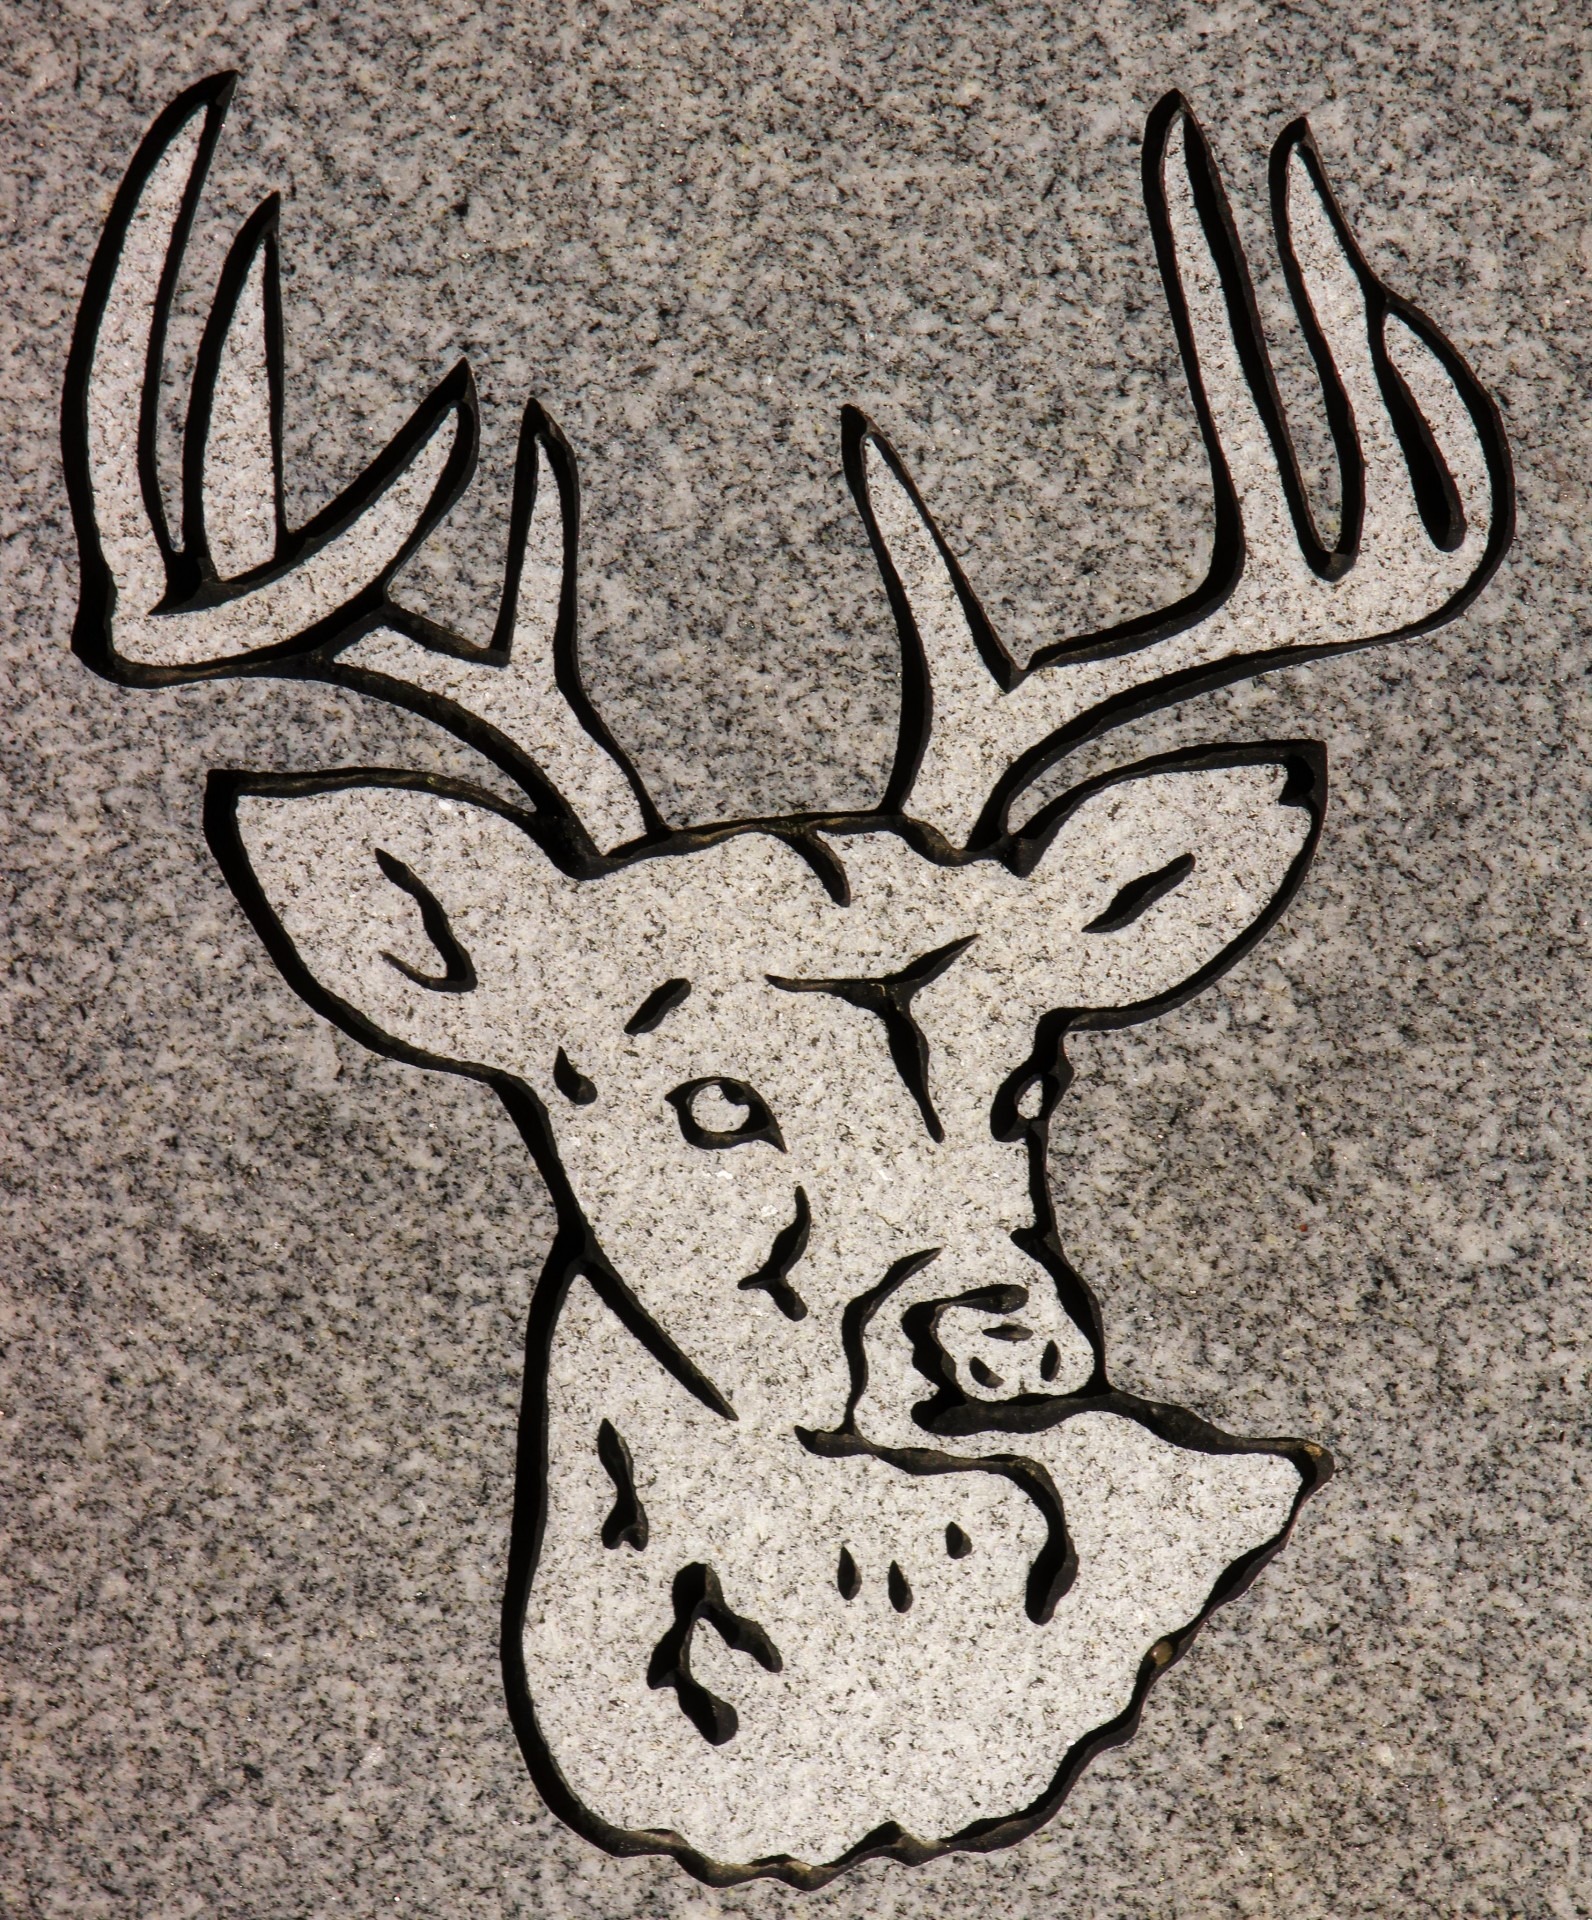
animal, deer, pattern, symbol, grave, art, sketch, drawing, illustration, design, reindeer, headstone, detail, carving, granite